Sogni mostruosamente proibiti

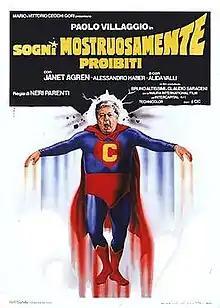
Italian theatrical release poster by Renato Casaro

Sogni mostruosamente proibiti is a 1982 Italian comedy film directed by Neri Parenti. The film is loosely inspired by "The Secret Life of Walter Mitty".